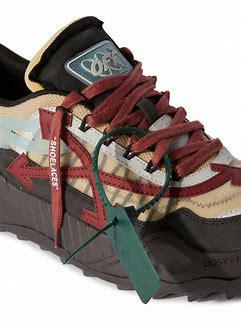
Brand: Off-White
Model: Off Odsy 1000